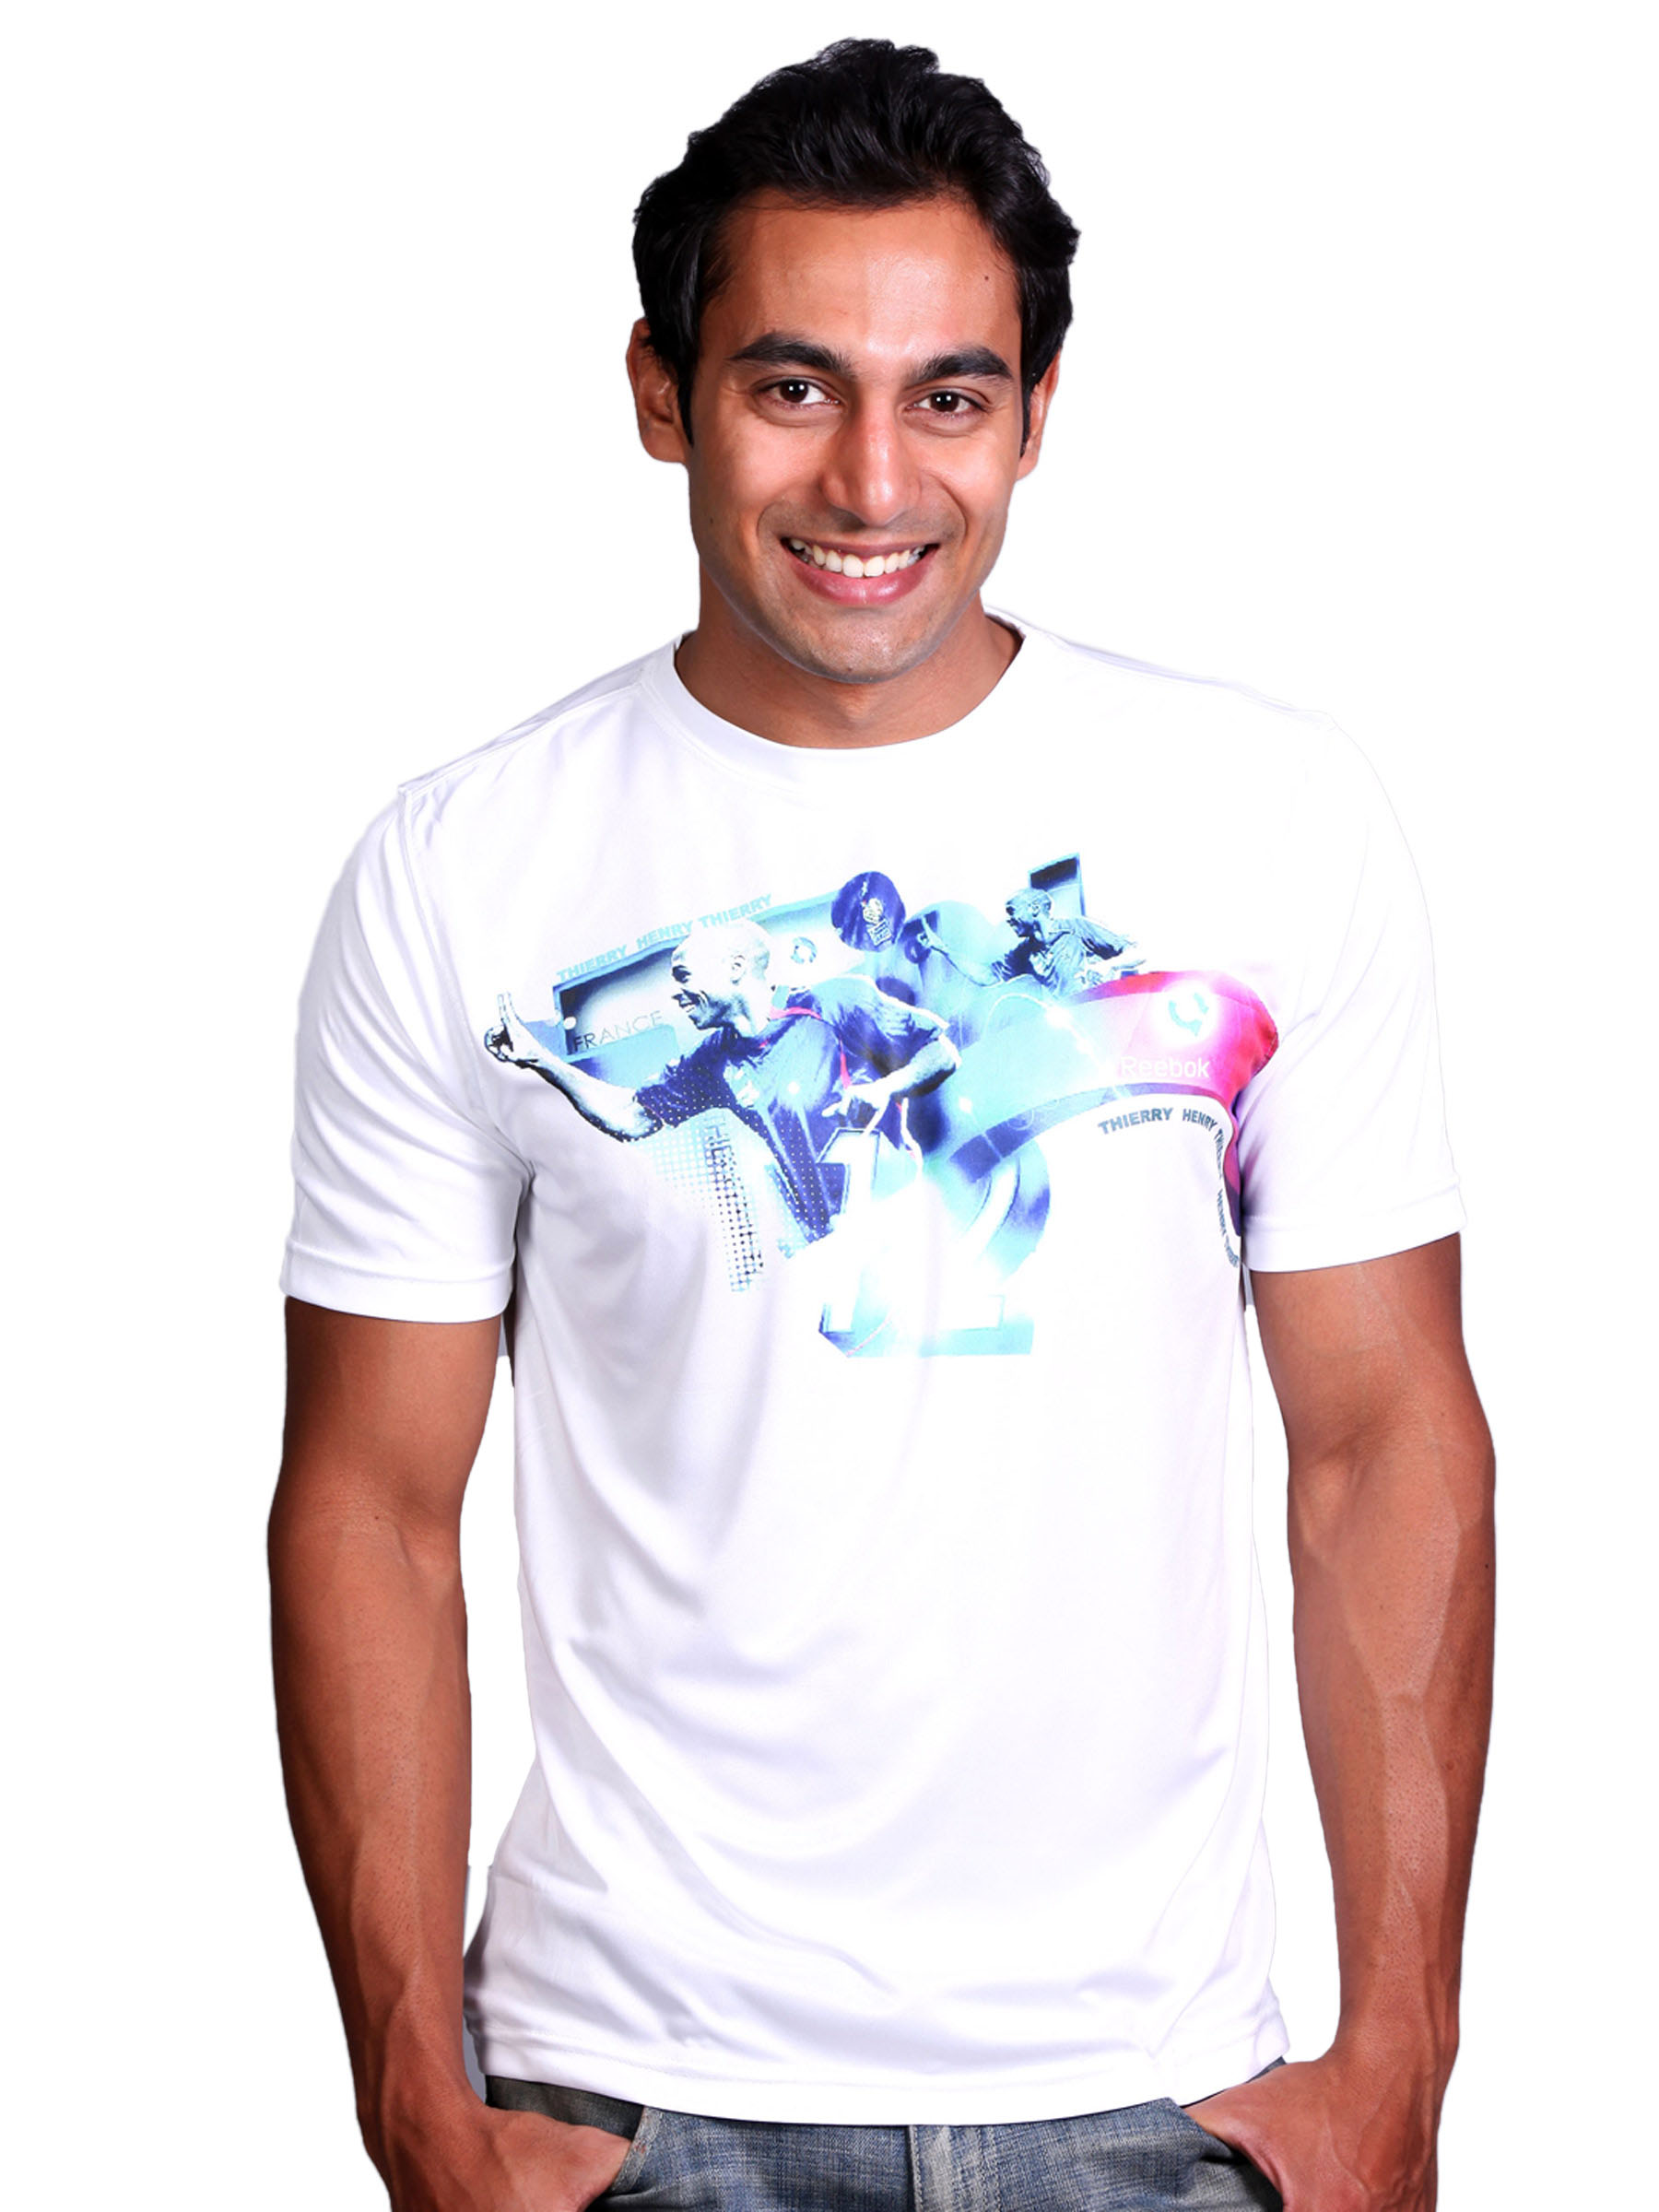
Reebok Men Football Fanatic White T-shirt
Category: Apparel / Topwear / Tshirts
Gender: Men
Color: White
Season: Fall 2009
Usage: Casual